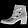
Label: Ankle boot